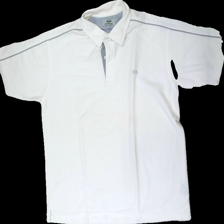
View: front
Type: Top
Category: Men
Brand: Not in the list
Brand text on label: catmandoo
Colors: White, Grey
Material: 77% cotton 23% polyester
Pattern: Embroidered
Cut: Regular
Size: L
Season: All
Stains: Major
Damage: svett fläckar
Damage location: middle center
Damage 2: svett fläckar
Damage 2 location: top center
Price range: <50
Recommended usage: Export
Description: vit piké med broderad logga. svett fläckar på framsida och krage samt noppror
Comment: svett fläckar på krage